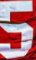
Number: 5